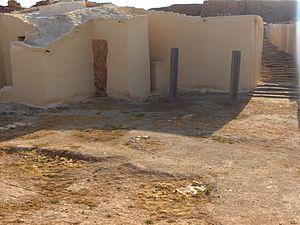
Ebla est une ancienne ville de la Syrie des IIIᵉ et IIᵉ millénaires av. J.‑C., dont les ruines se trouvent à l'emplacement du site archéologique de Tell Mardikh. Il se situe à 60 km au sud d'Alep sur la route de Hama, après la bifurcation en direction de Lattaquié, où il occupe une position stratégique, à la porte d'un col commandant l'accès à la mer Méditerranée.